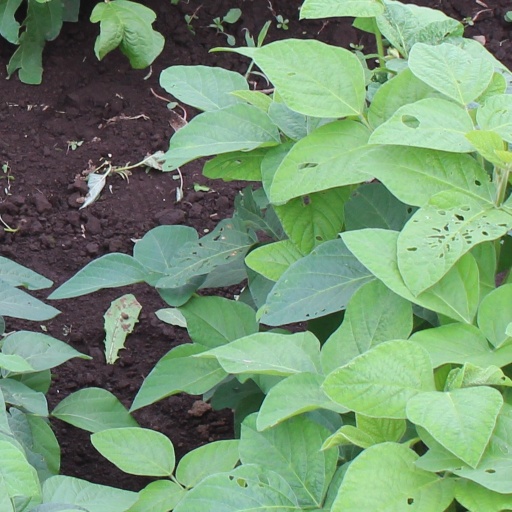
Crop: soybean